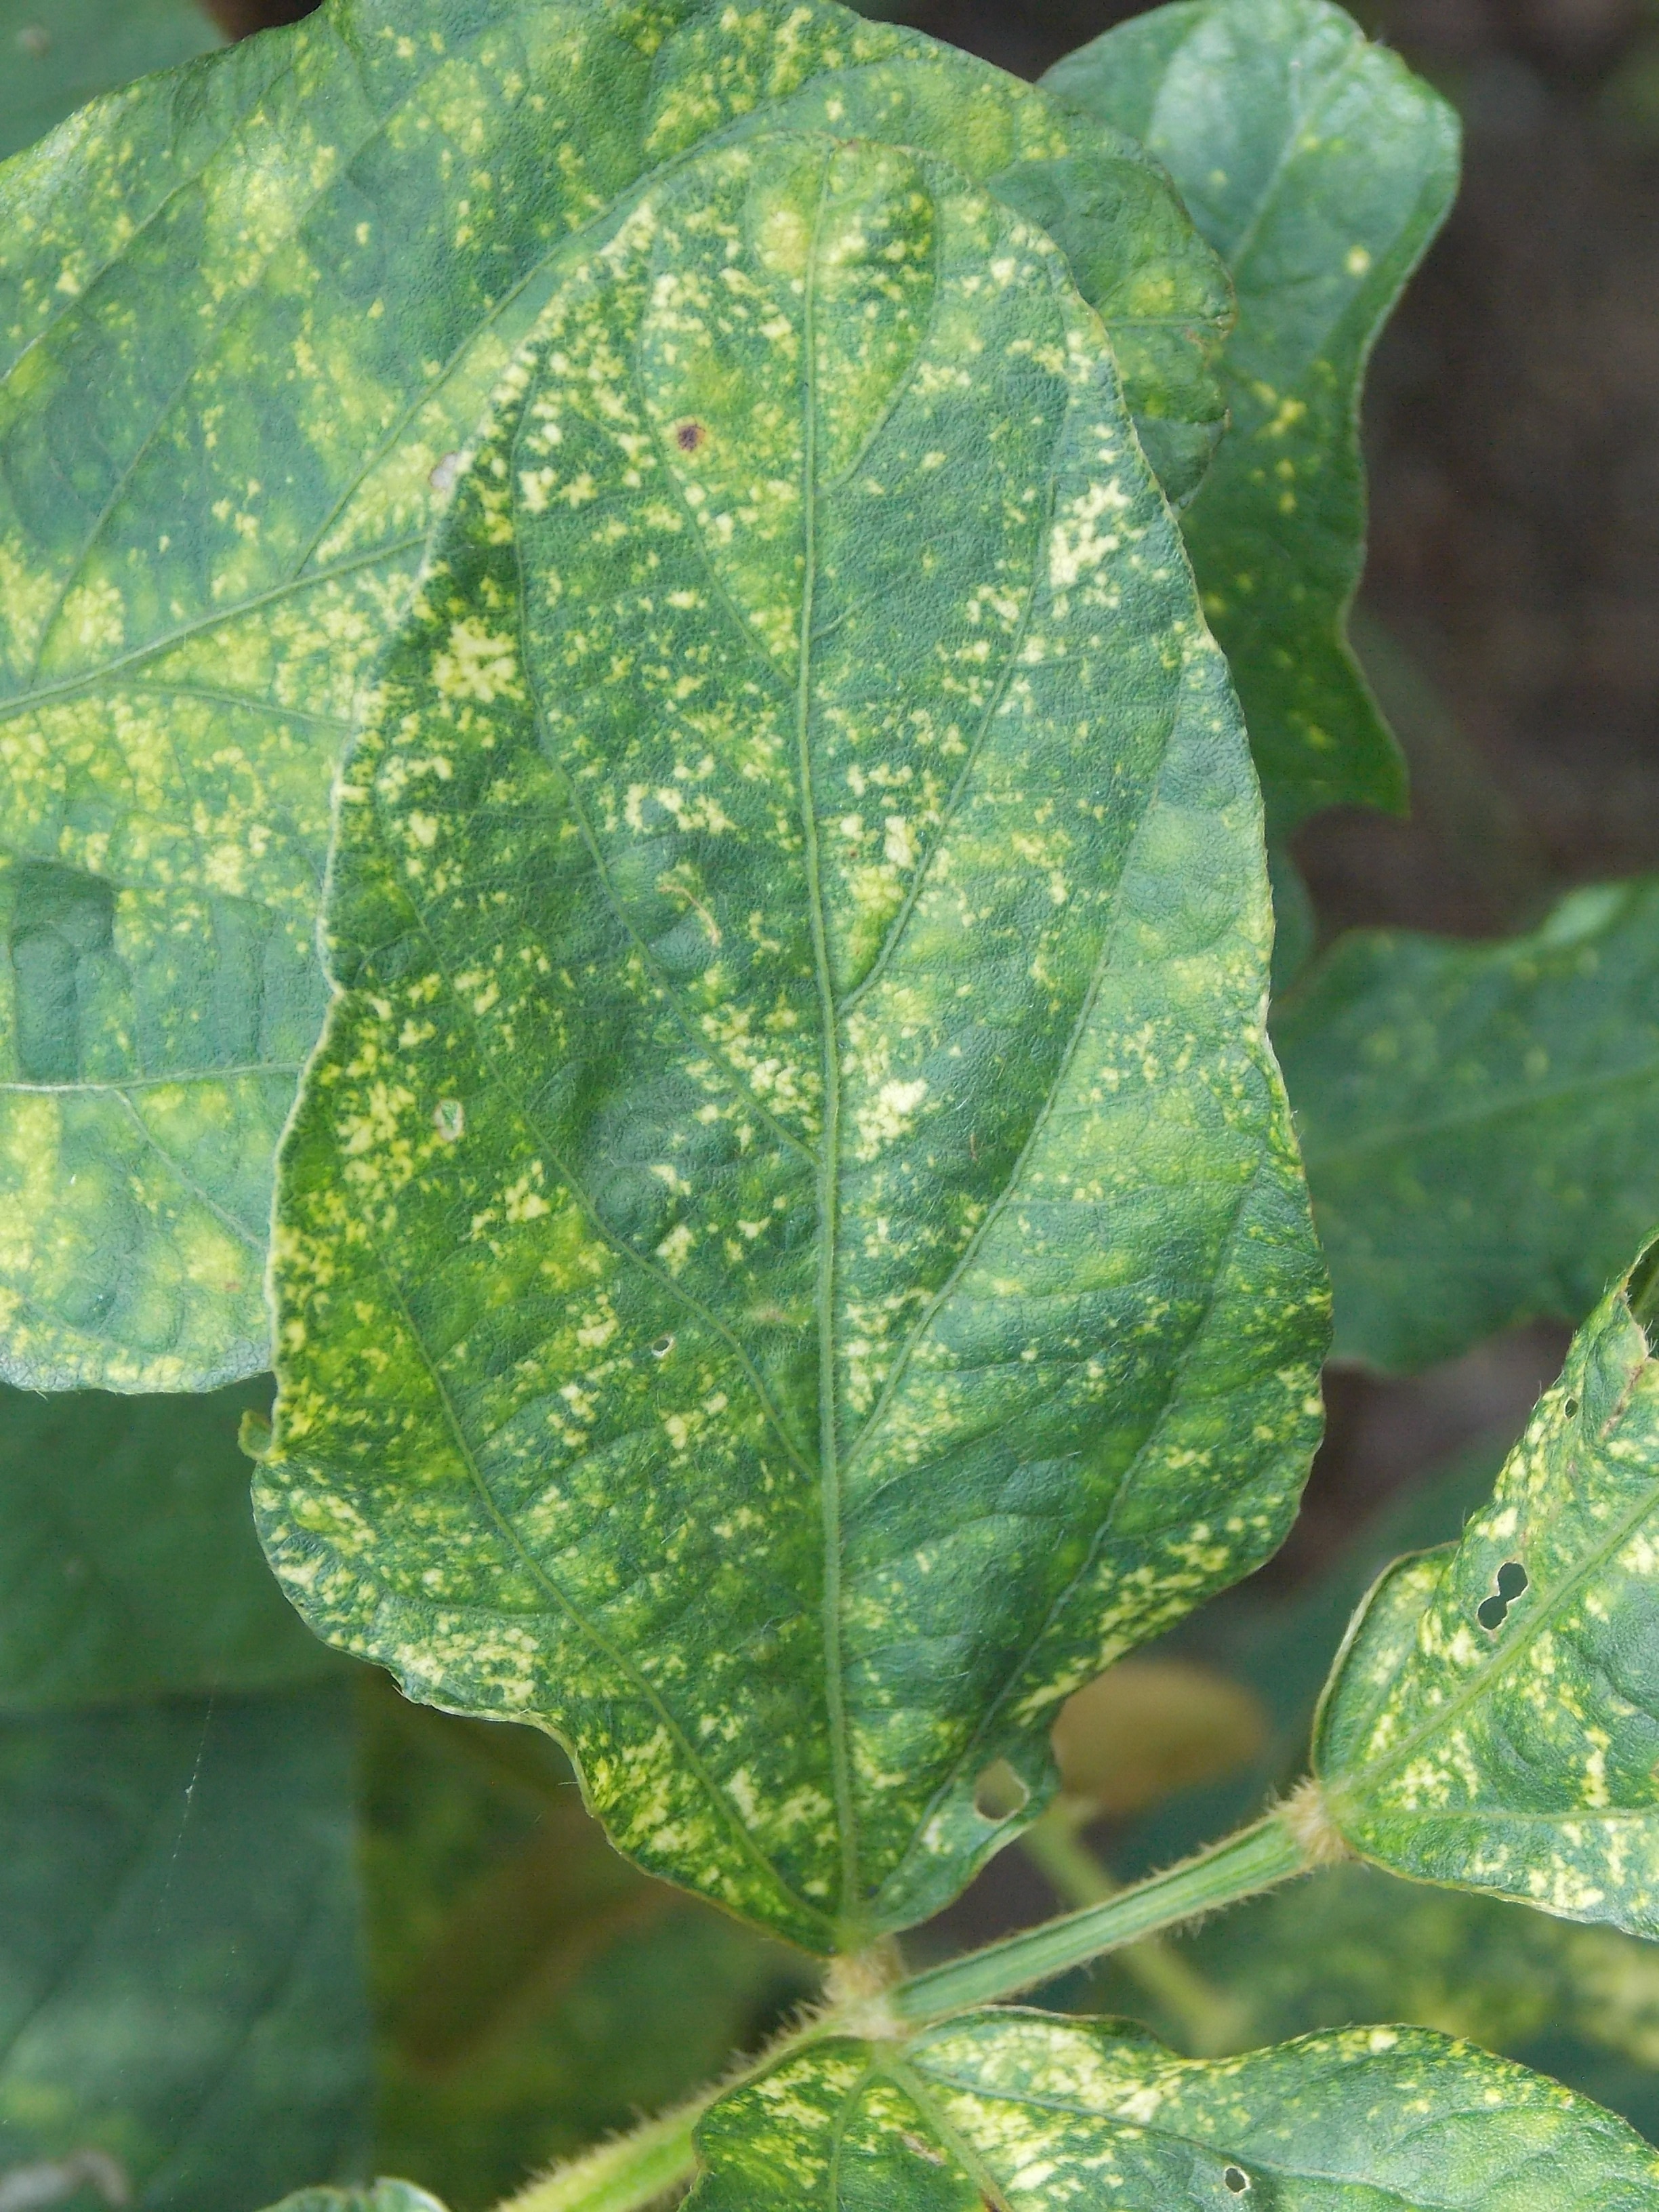
Label: Disease